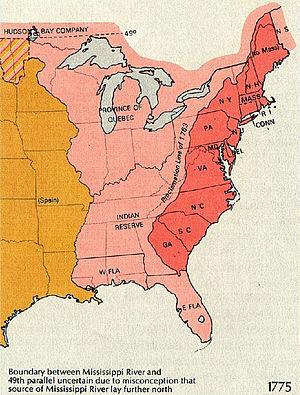
La révolution américaine est la période de bouleversements politiques qui eurent lieu pendant la seconde moitié du XVIIIᵉ siècle et durant laquelle les Treize colonies d'Amérique du Nord se sont unies pour se libérer de l'Empire britannique, et devenir les États-Unis d'Amérique.
1763 est une année commune commençant un samedi.
La province de Géorgie est l'une des colonies du sud de l'Amérique du Nord britannique. Elle est la dernière des Treize colonies établies par le royaume de Grande-Bretagne sur le territoire qui deviendra les États-Unis. La charte de la colonie est accordée à James Oglethorpe le 27 janvier 1732 par le Conseil privé ; elle est signée par le roi George II, à qui elle doit son nom, le 21 avril et reçoit par le Sceau Privé le 9 juin.